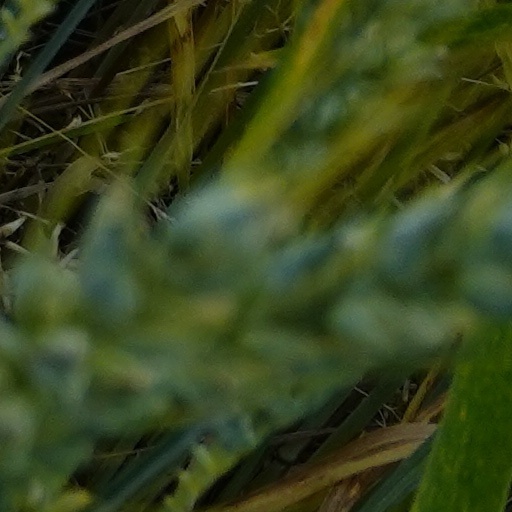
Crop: wheat